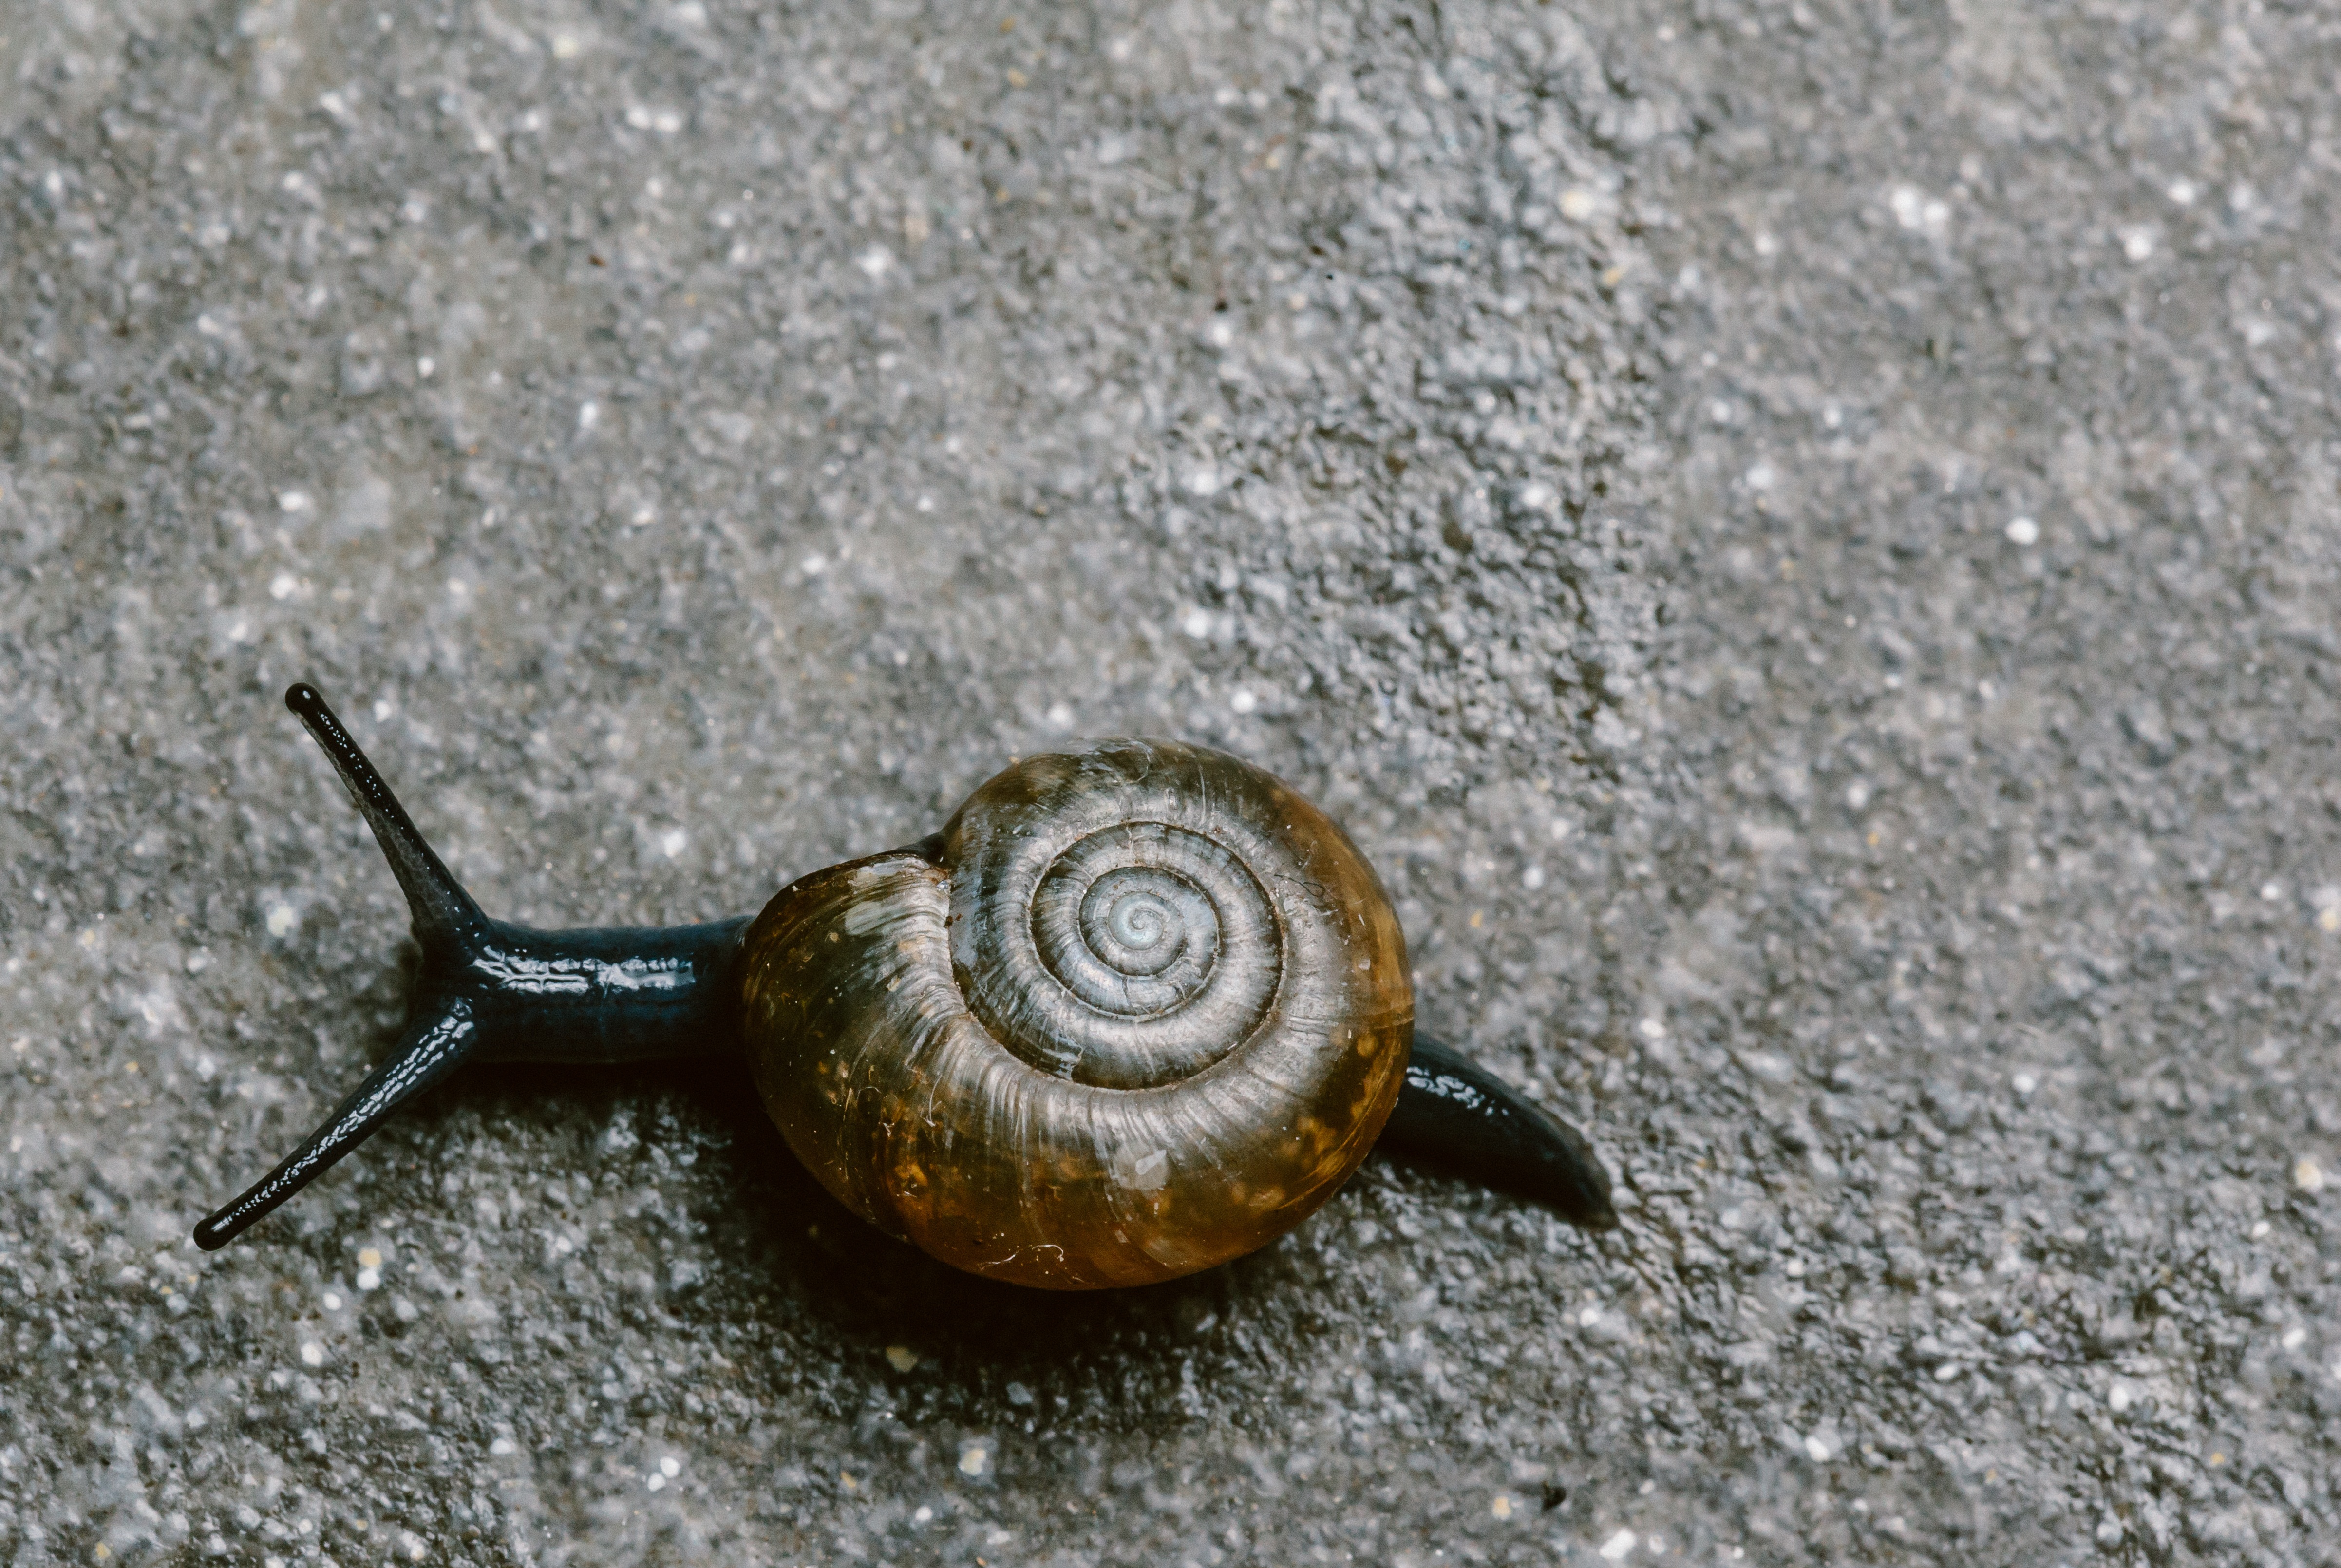
nature, spiral, wet, cute, wildlife, environment, natural, small, brown, fauna, invertebrate, close up, crawling, snail, animals, slimy, slow, molluscs, slug, sea snail, marine biology, snails and slugs